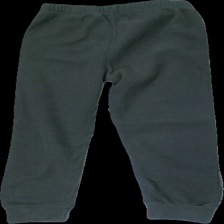
View: back
Type: Trousers
Category: Children
Brand: Mywear (Ica)
Colors: Grey
Material: 100% polyester
Cut: Regular
Size: 122
Season: Autumn
Price range: <50
Recommended usage: Reuse